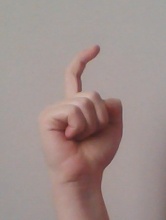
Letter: ra